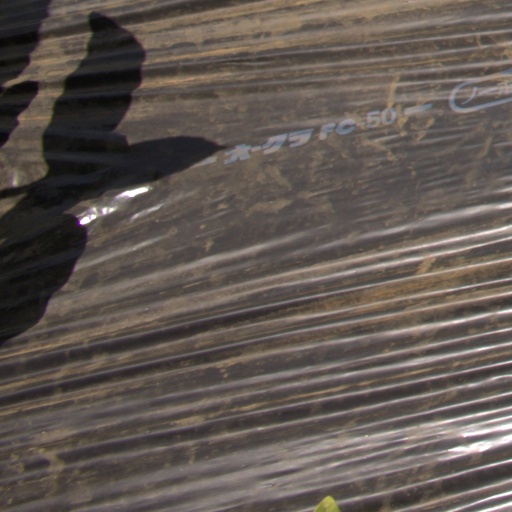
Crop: Jerusalem artichoke